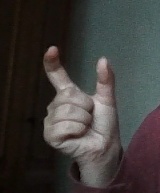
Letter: nun